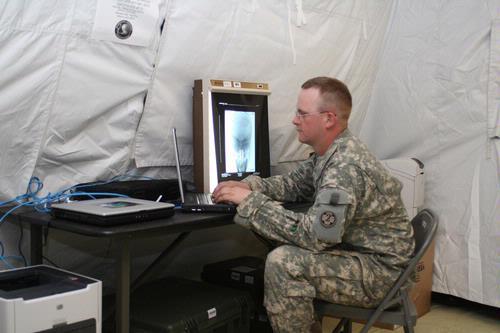
A soldier sitting at a desk using a laptop computer.